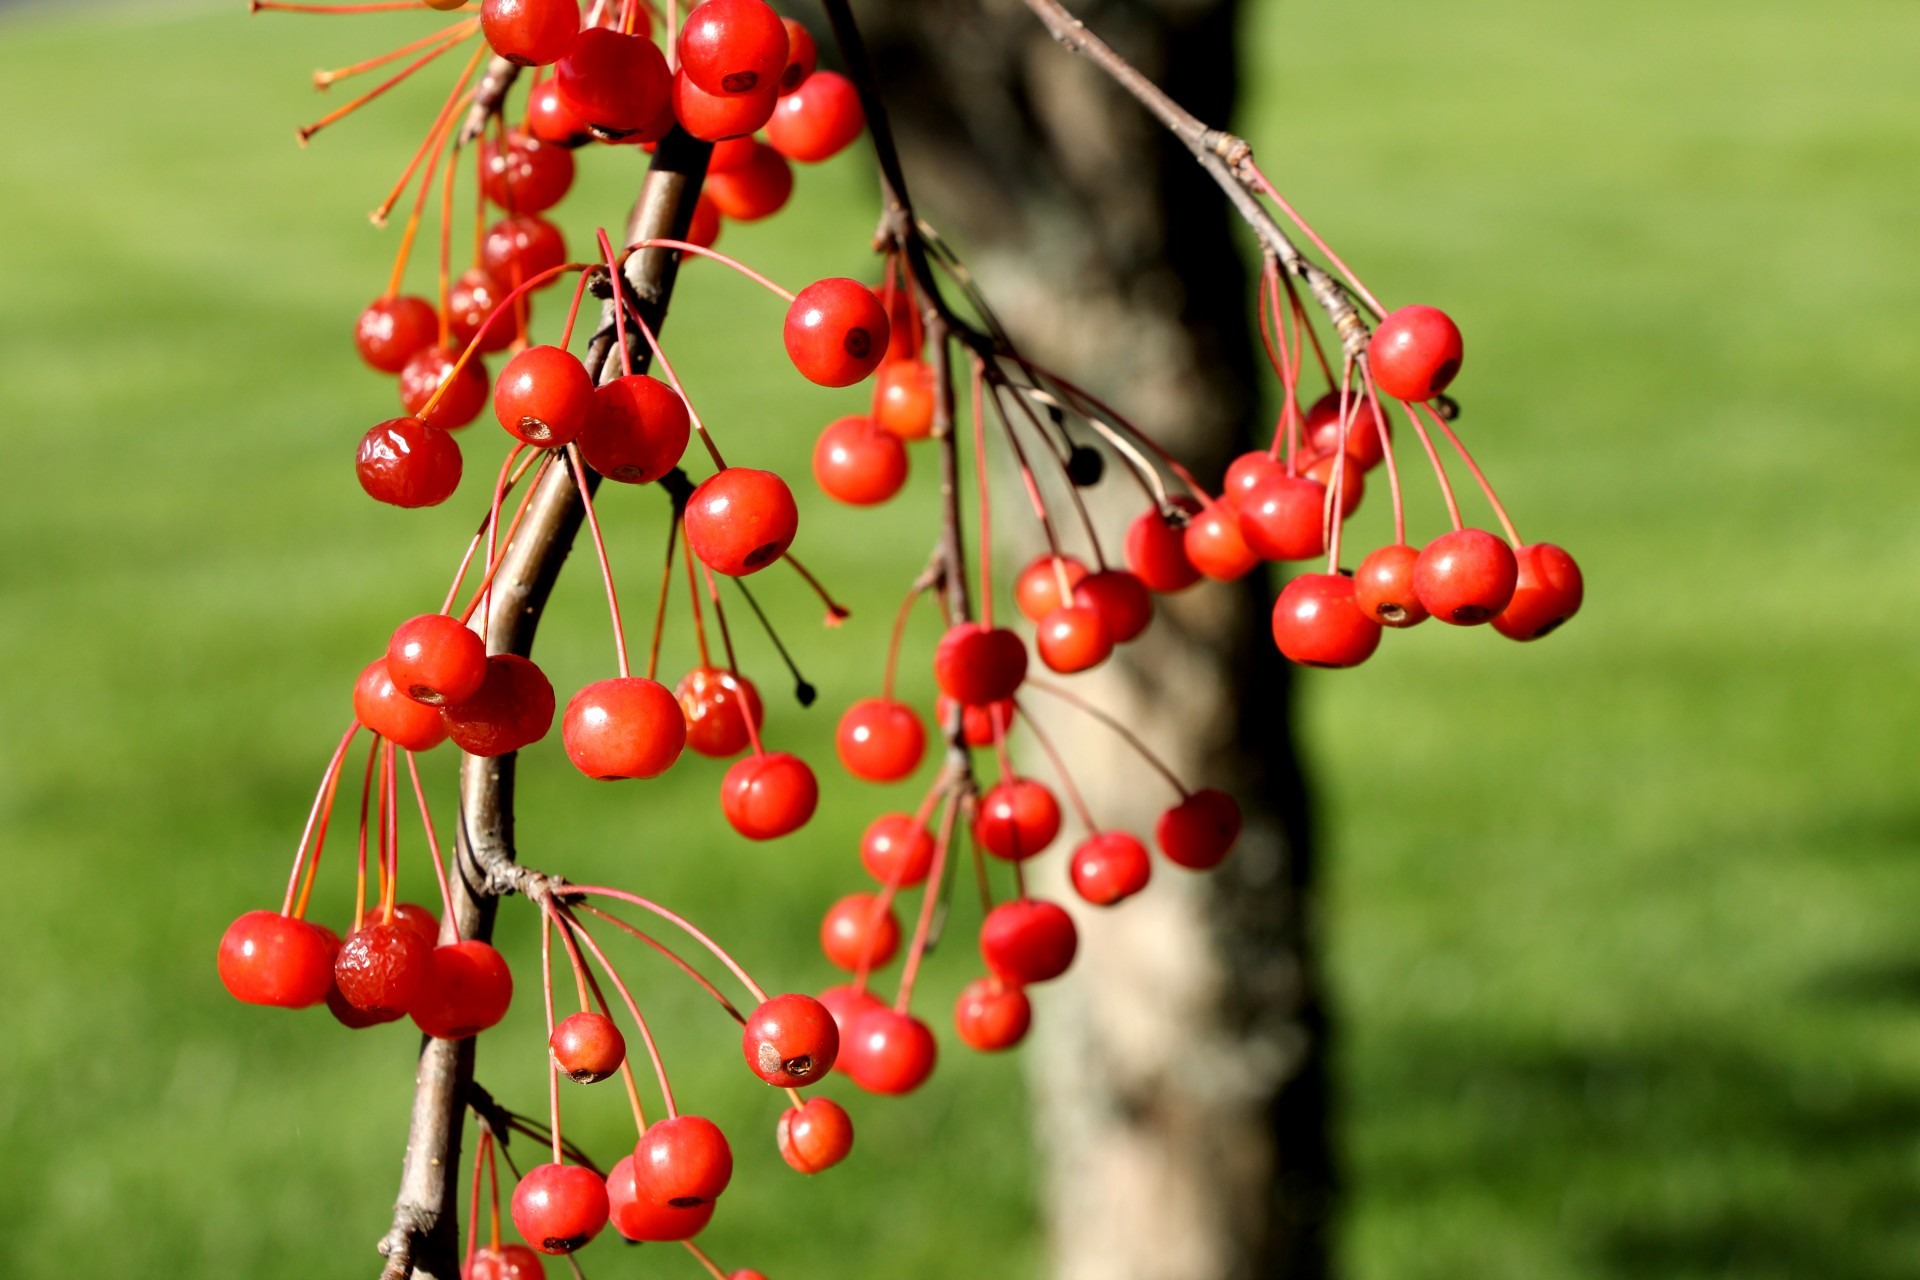
branch, winter, plant, fruit, berry, fall, flower, food, red, produce, autumn, flora, season, berries, shrub, seasonal, rowan, cherry, rose hip, macro photography, flowering plant, red berries, warm color, land plant, schisandra